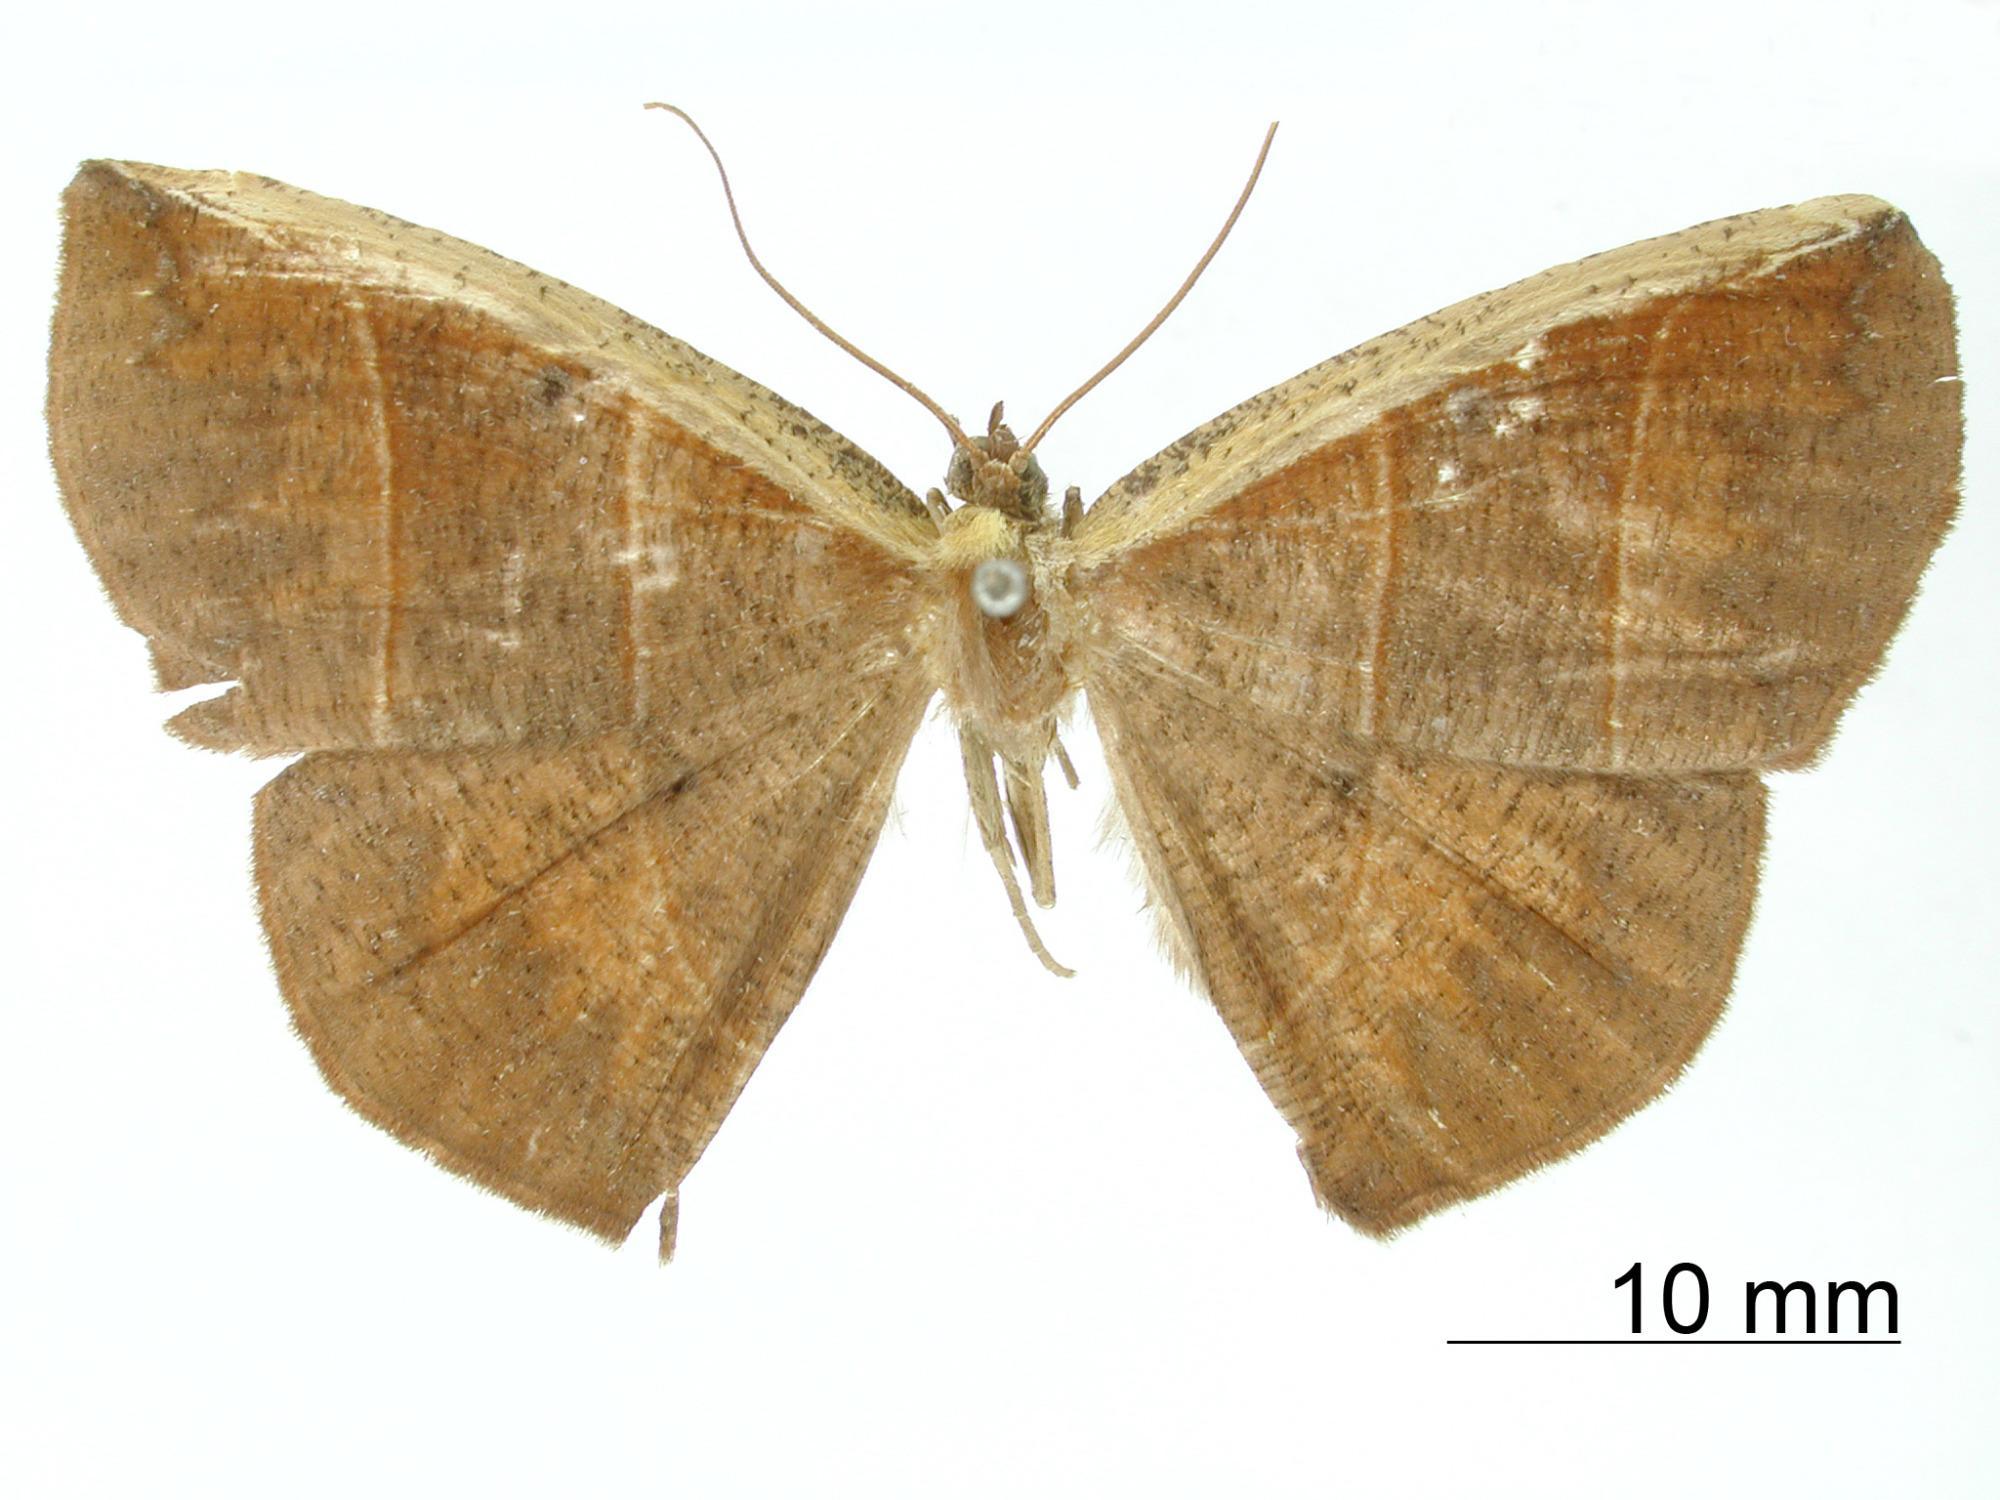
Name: Cimicodes albicosta
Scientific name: Cimicodes albicosta Dognin, 1913
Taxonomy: Animalia, Arthropoda, Insecta, Lepidoptera, Geometridae, Ennominae
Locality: Lino, Panama, Panama